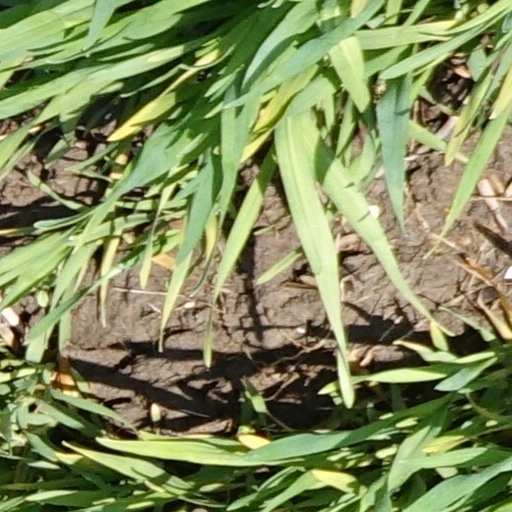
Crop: wheat